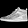
Label: Sneaker